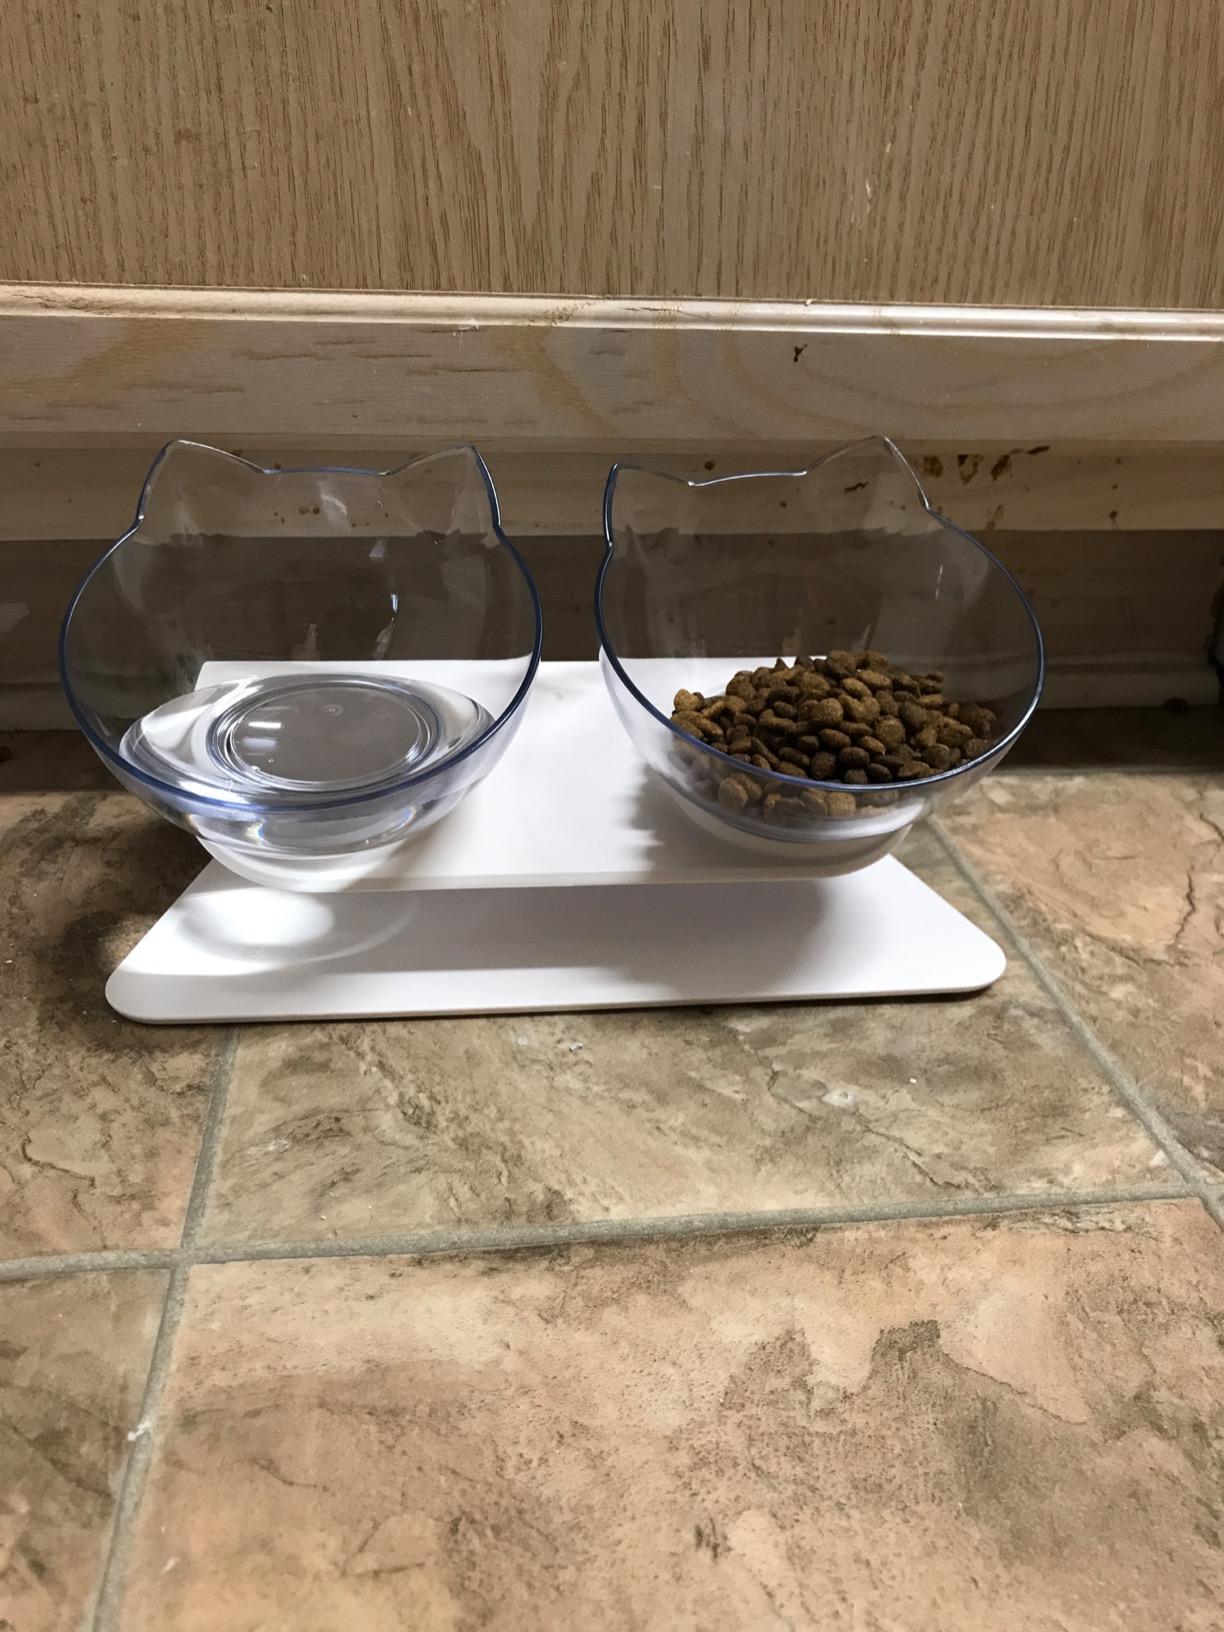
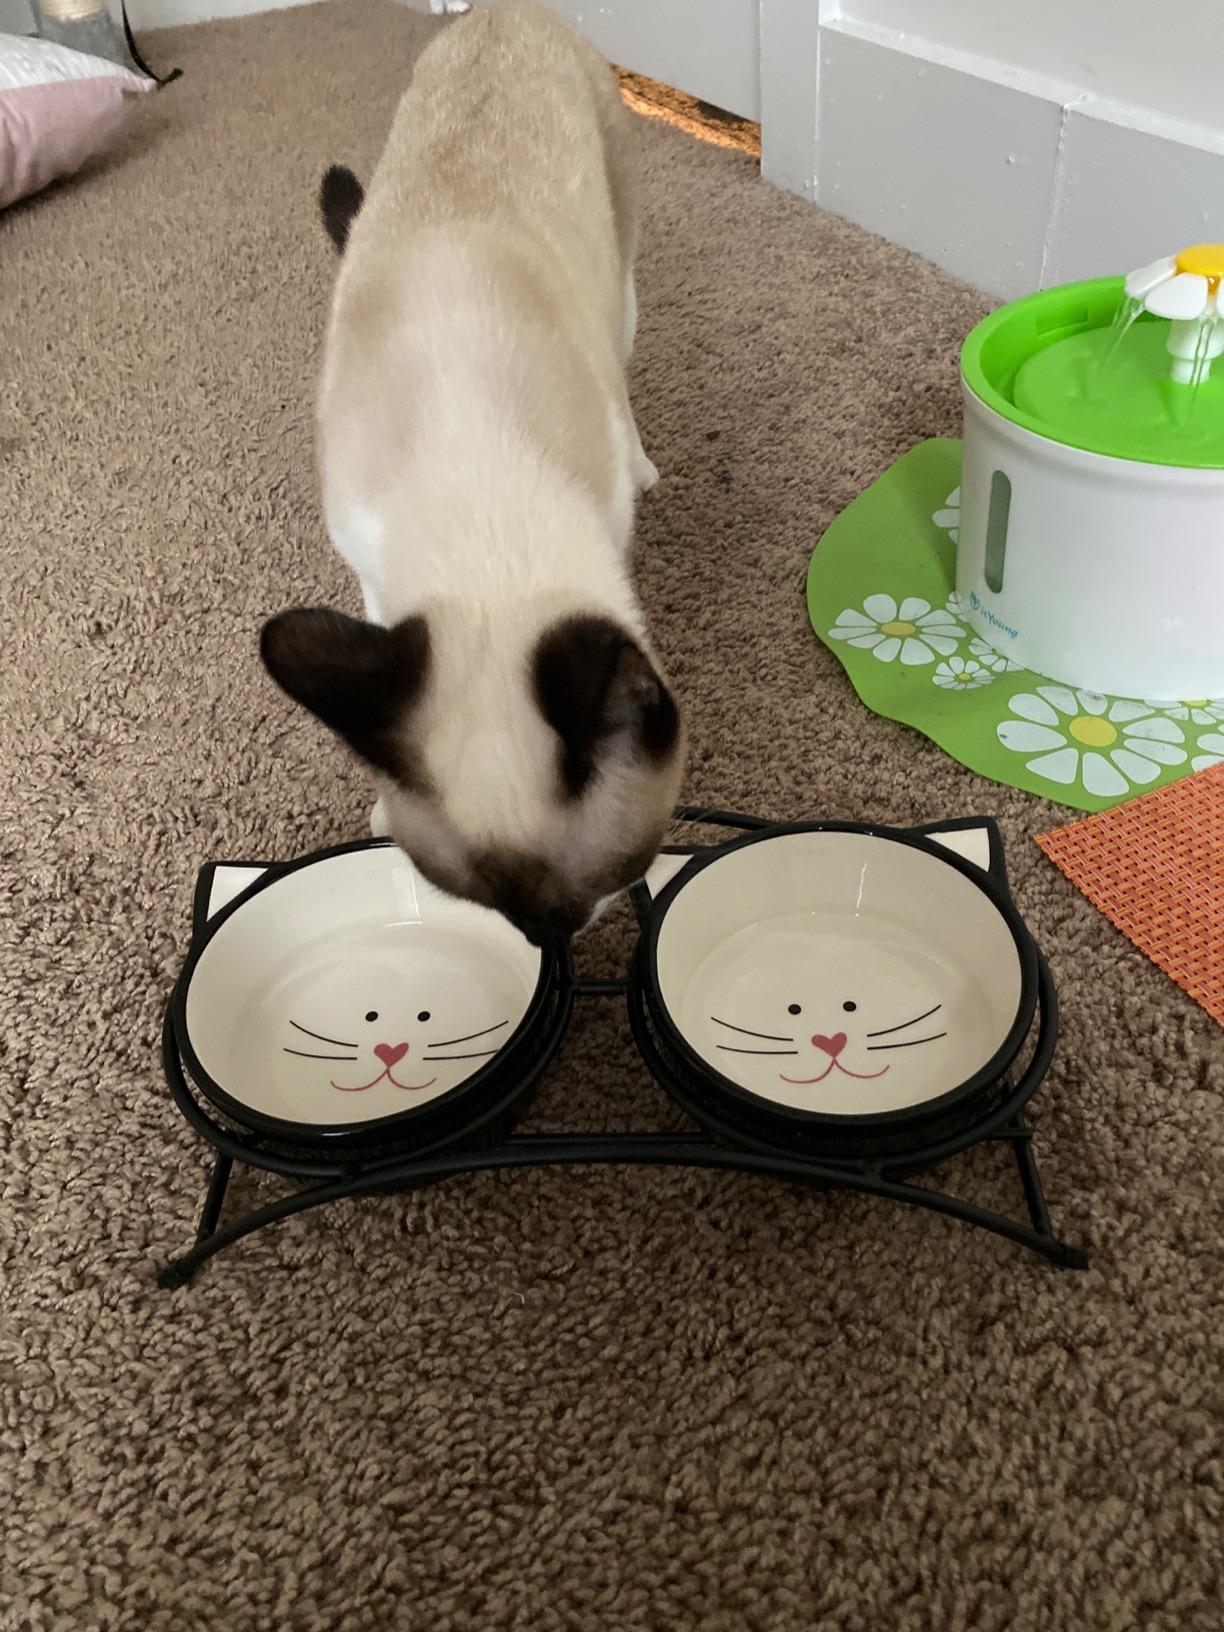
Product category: items_bowl
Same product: no